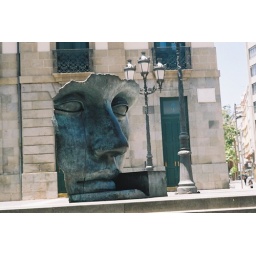
Amazing bronze sculpture &amp;quot;discovered&amp;quot; when walking during siesta down a quiet Santa Cruz street in Tenerife.